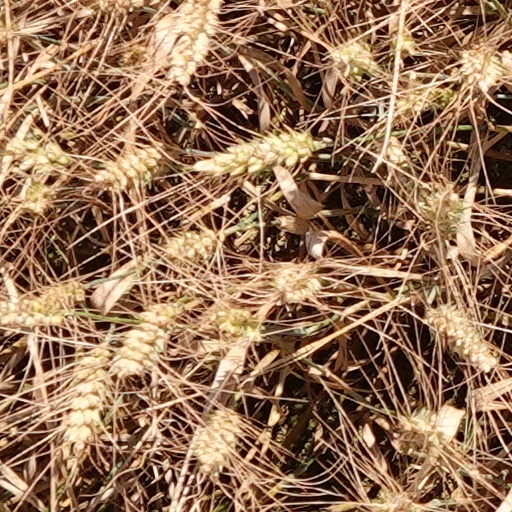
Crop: wheat